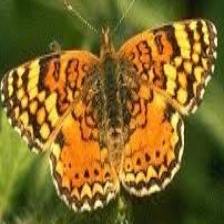
Species: CRECENT